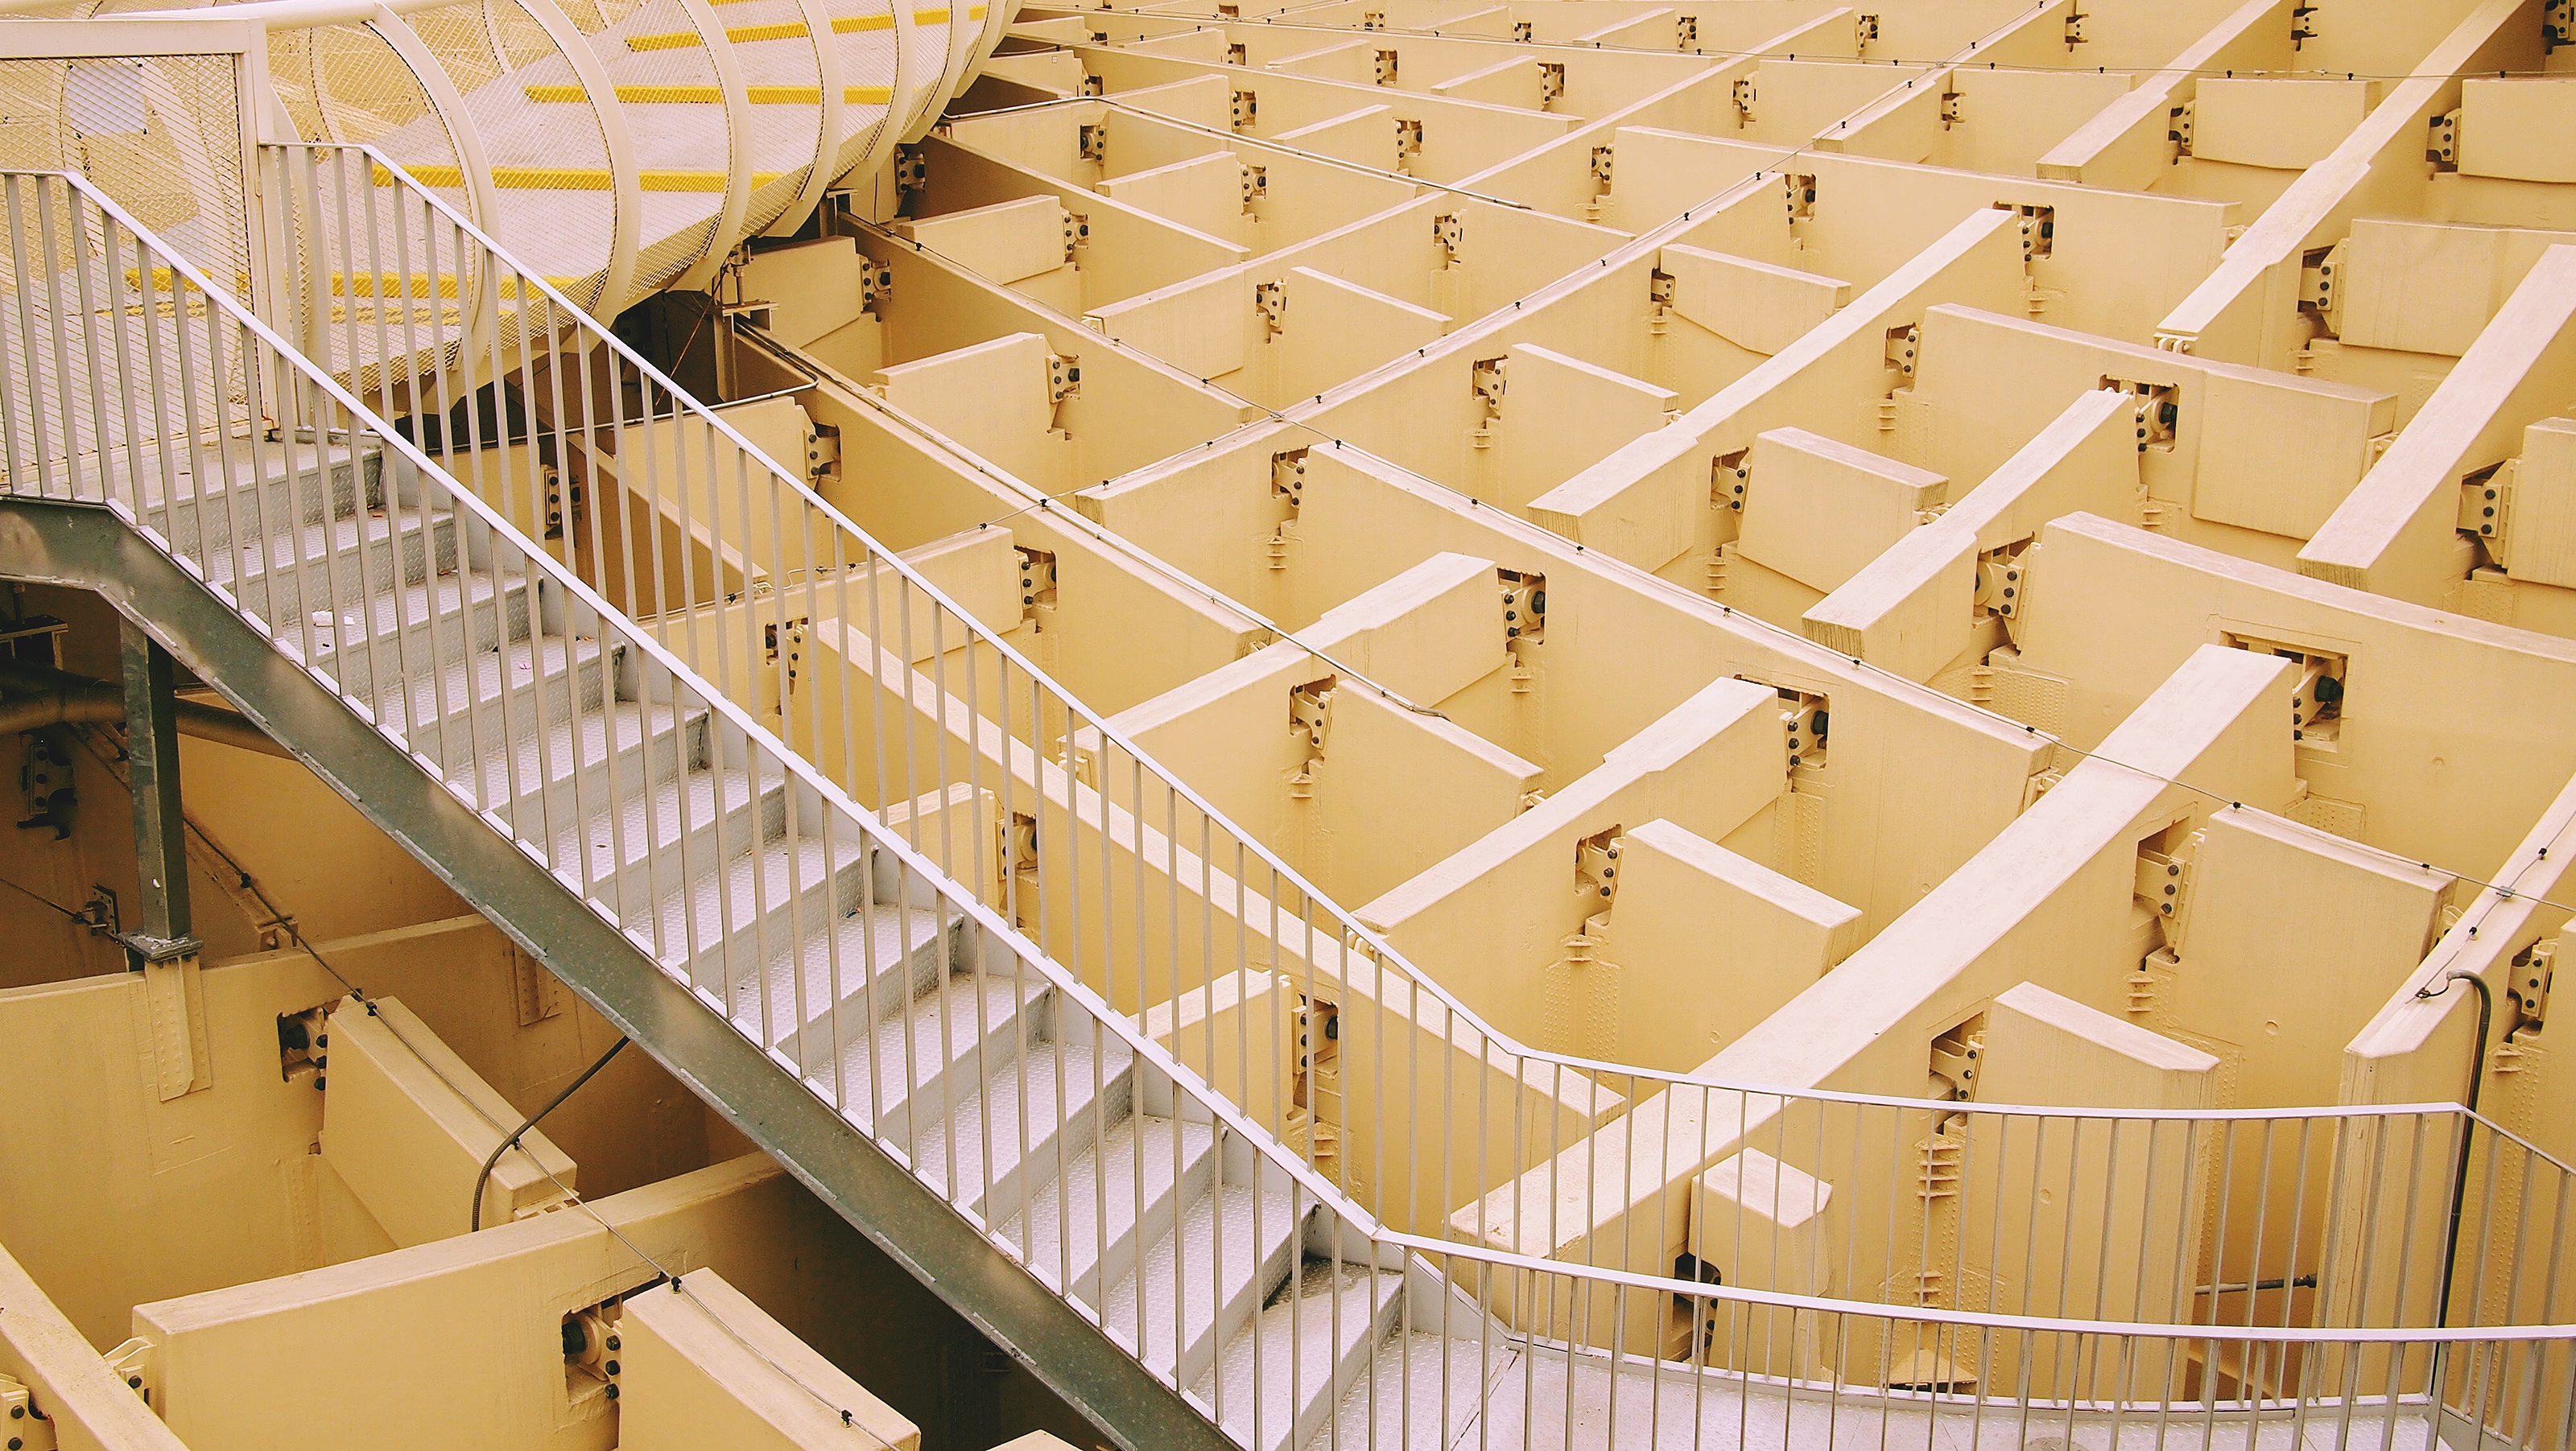
architecture, structure, ceiling, facade, interior design, handrail, design, stairs, daylighting, baluster